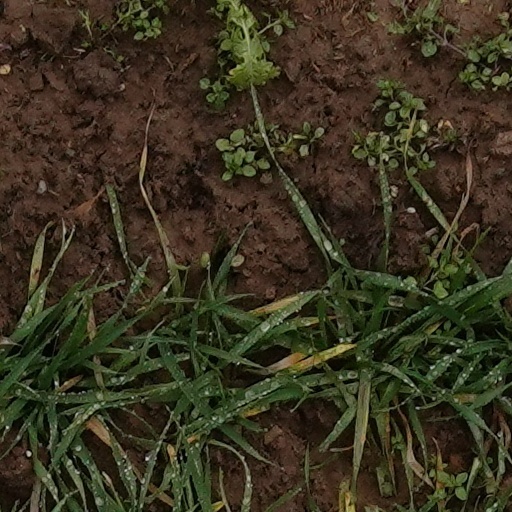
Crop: wheat